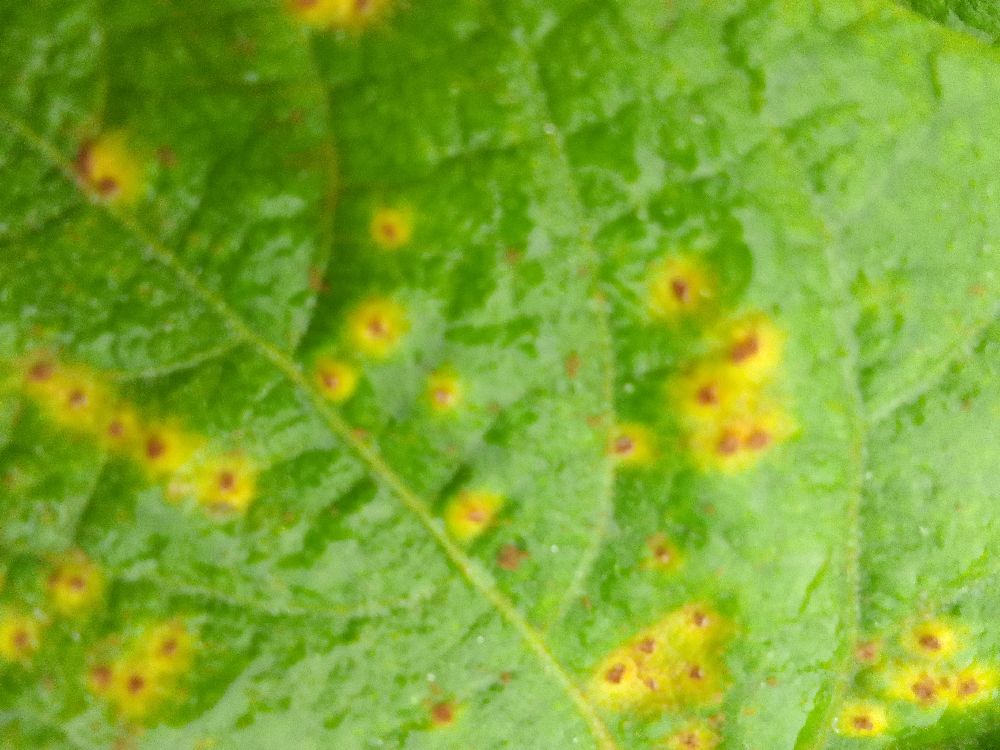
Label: rust